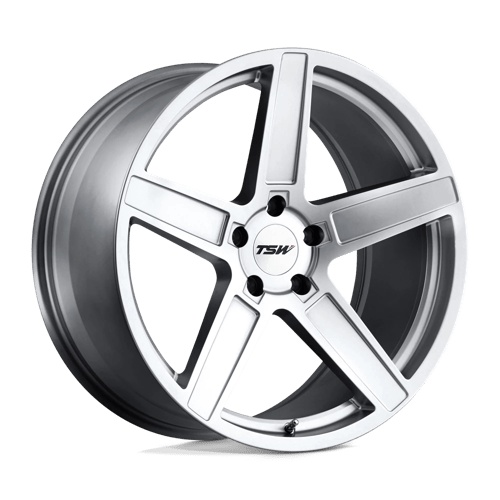
TWASC 18X9.5 5X112 M-TTNM SLV 35MM
TWASC 18X9.5 5X112 M-TTNM SLV 35MM
Brand: TSW Alloy Wheels
Category: Vehicles & Parts > Vehicle Parts & Accessories > Motor Vehicle Parts > Motor Vehicle Wheel Systems > Motor Vehicle Rims & Wheels > Automotive Rims & Wheels